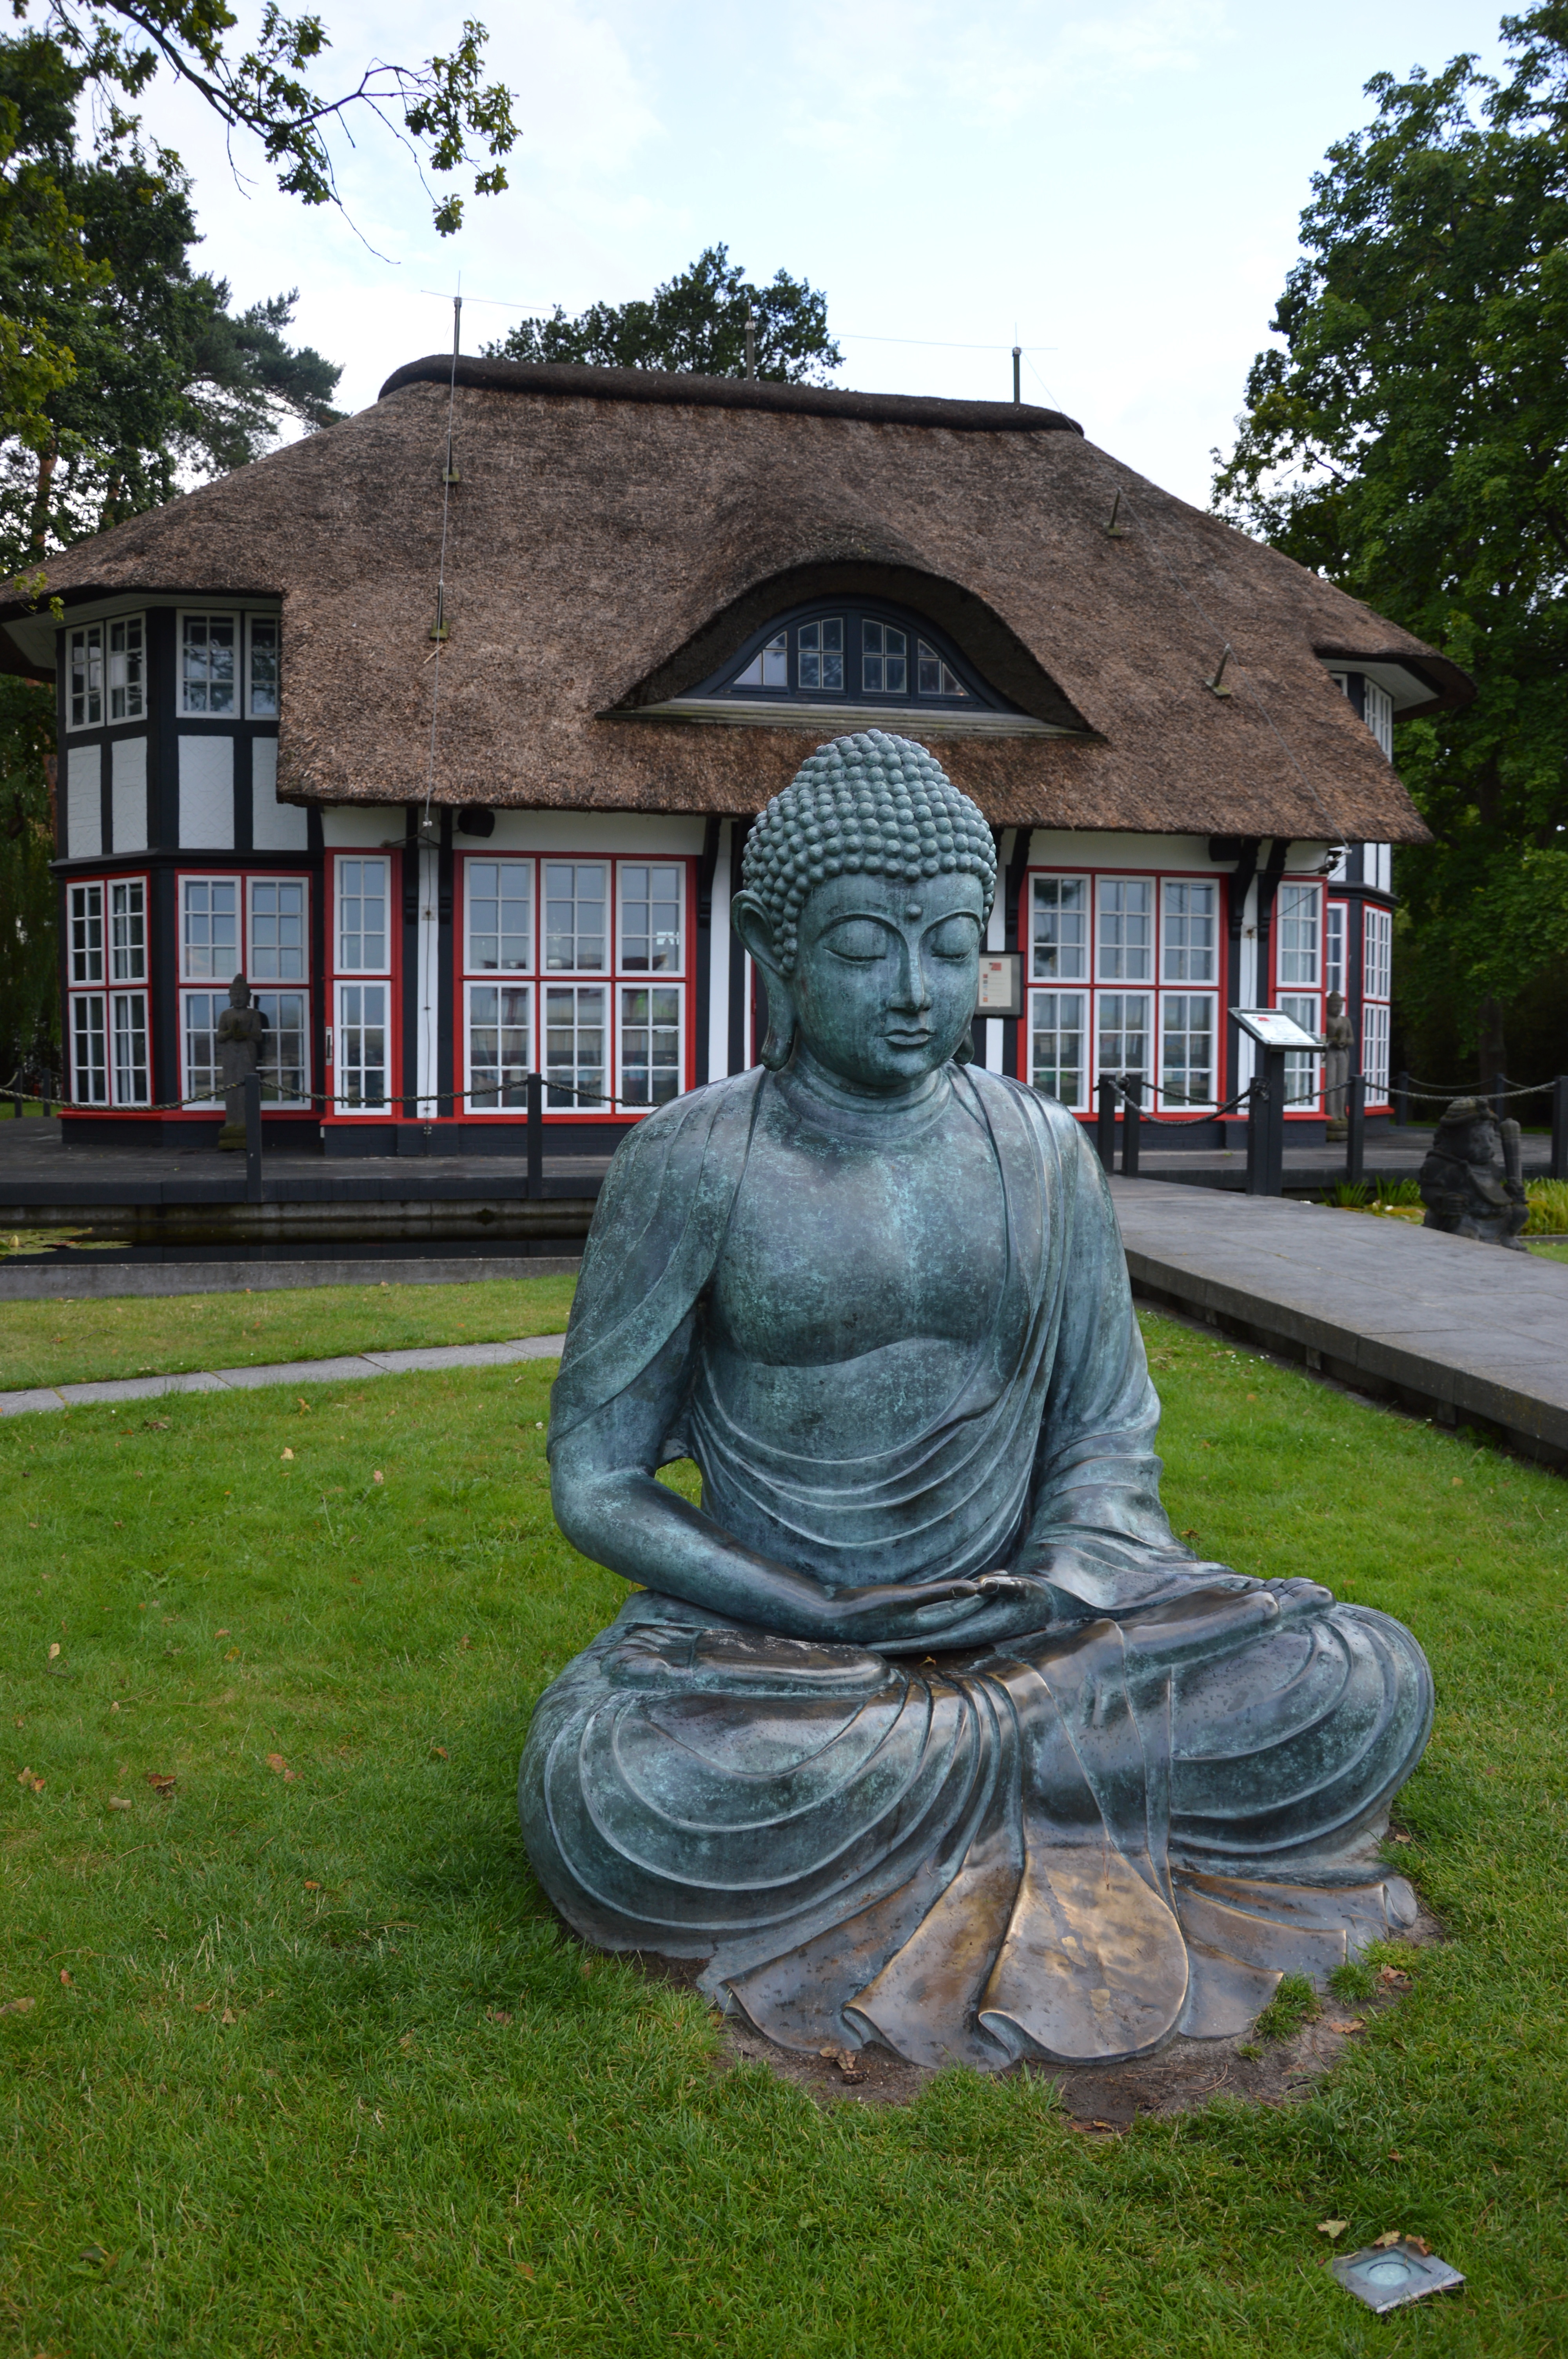
monument, statue, sculpture, art, temple, buddha, human positions, japanese home